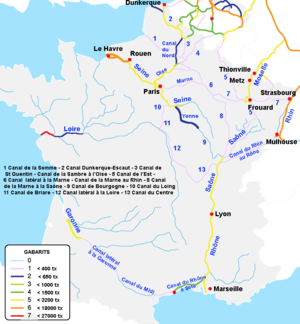
Réseau navigable en France (rivières et canaux), gabarits et principaux ports fluviaux - légende en francais
Liste des canaux de navigation de France
En droit de la mer, on appelle eaux intérieures, les eaux situées en deçà de la ligne de base, constituée de la laisse de basse mer et de la ligne de base droite.
Le permis bateau plaisance est le permis de conduire les véhicules nautiques de plaisance à usage personnel. Selon les pays, la conduite d'un véhicule nautique de plaisance est sujette à l'obtention de formes différentes de permis.
La carte de plaisance permet sans être titulaire d'un permis plaisance en eaux intérieures, la conduite des coche touristique de plaisance sans permis en location sur des canaux et des rivières de France.
Le transport fluvial en France est un mode de transports de marchandises et de passagers qui utilise le réseau de canaux et de rivières navigables situés sur le territoire national. Avec 7,4 milliards de tonnes-kilomètres en 2009, soit environ 3,7 % de l'ensemble du trafic terrestre national, il a une place secondaire par rapport au transport routier et au transport ferroviaire. Le trafic est réparti entre cinq bassins fluviaux qui représentent 8 500 km de voies d'eau navigables, le premier en Europe par sa longueur. Mais seuls 4 100 km sont affectés au trafic marchandises et 2 000 km sont adaptés par leur gabarit à une exploitation commerciale moderne. La France est ainsi l'un des plus faibles utilisateurs du transport fluvial en Europe.